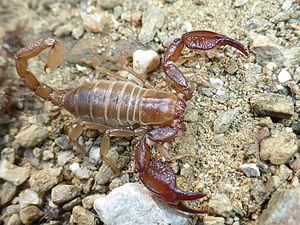
Belisarius xambeui est une espèce de scorpions de la famille des Belisariidae.